William Walsh (bishop of Dover)

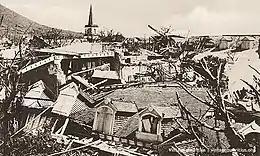
Spire of St James Cathedral visible above wreckage of 1892 cyclone

He became mission chaplain to the Bishop of London (Dr. Frederick Temple) from 1898 to 1891. Temple also made him a Prebendary of Wedland in St Paul's Cathedral from 1889 to 1891. He was consecrated Lord Bishop of Mauritius in Westminster Abbey on 2 February 1891. Just over a year later, one of the worst cyclones ever to hit Mauritius occurred on 29 April 1892 and devastated Port Louis. The Anglican Cathedral of St James was one of the few buildings that remained standing and was used as a hospital.